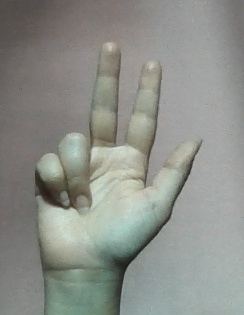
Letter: al